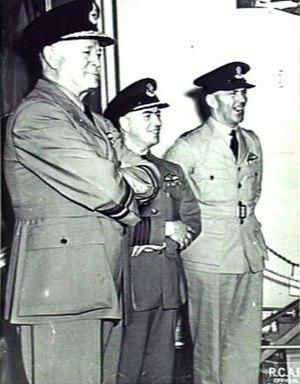
Stanley James Goble, né le 21 août 1891 et mort le 24 juillet 1948, est un haut commandant de la Royal Australian Air Force. Il occupe le poste de Chief of the Air Staff pendant trois mandats, en alternance avec le Wing Commander Sir Richard Williams.